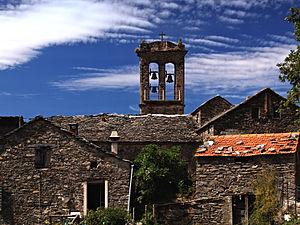
Alando est une commune située dans la circonscription départementale de la Haute-Corse et le territoire de la collectivité de Corse.